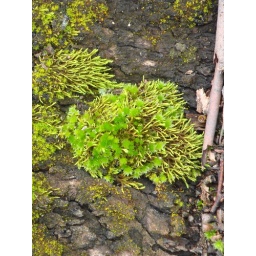
Some moss growing on the south side of a grey box tree near Big Hill, Victoria.